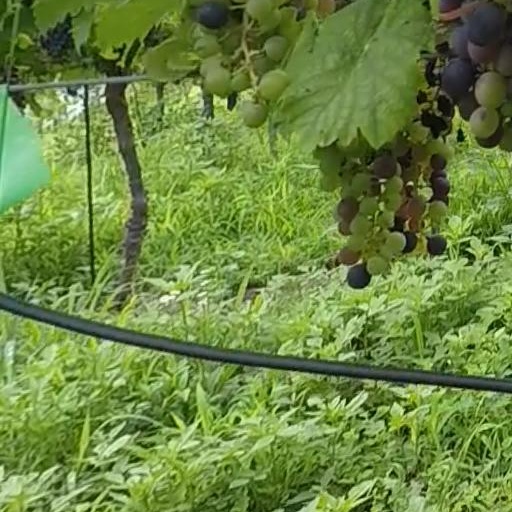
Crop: grape